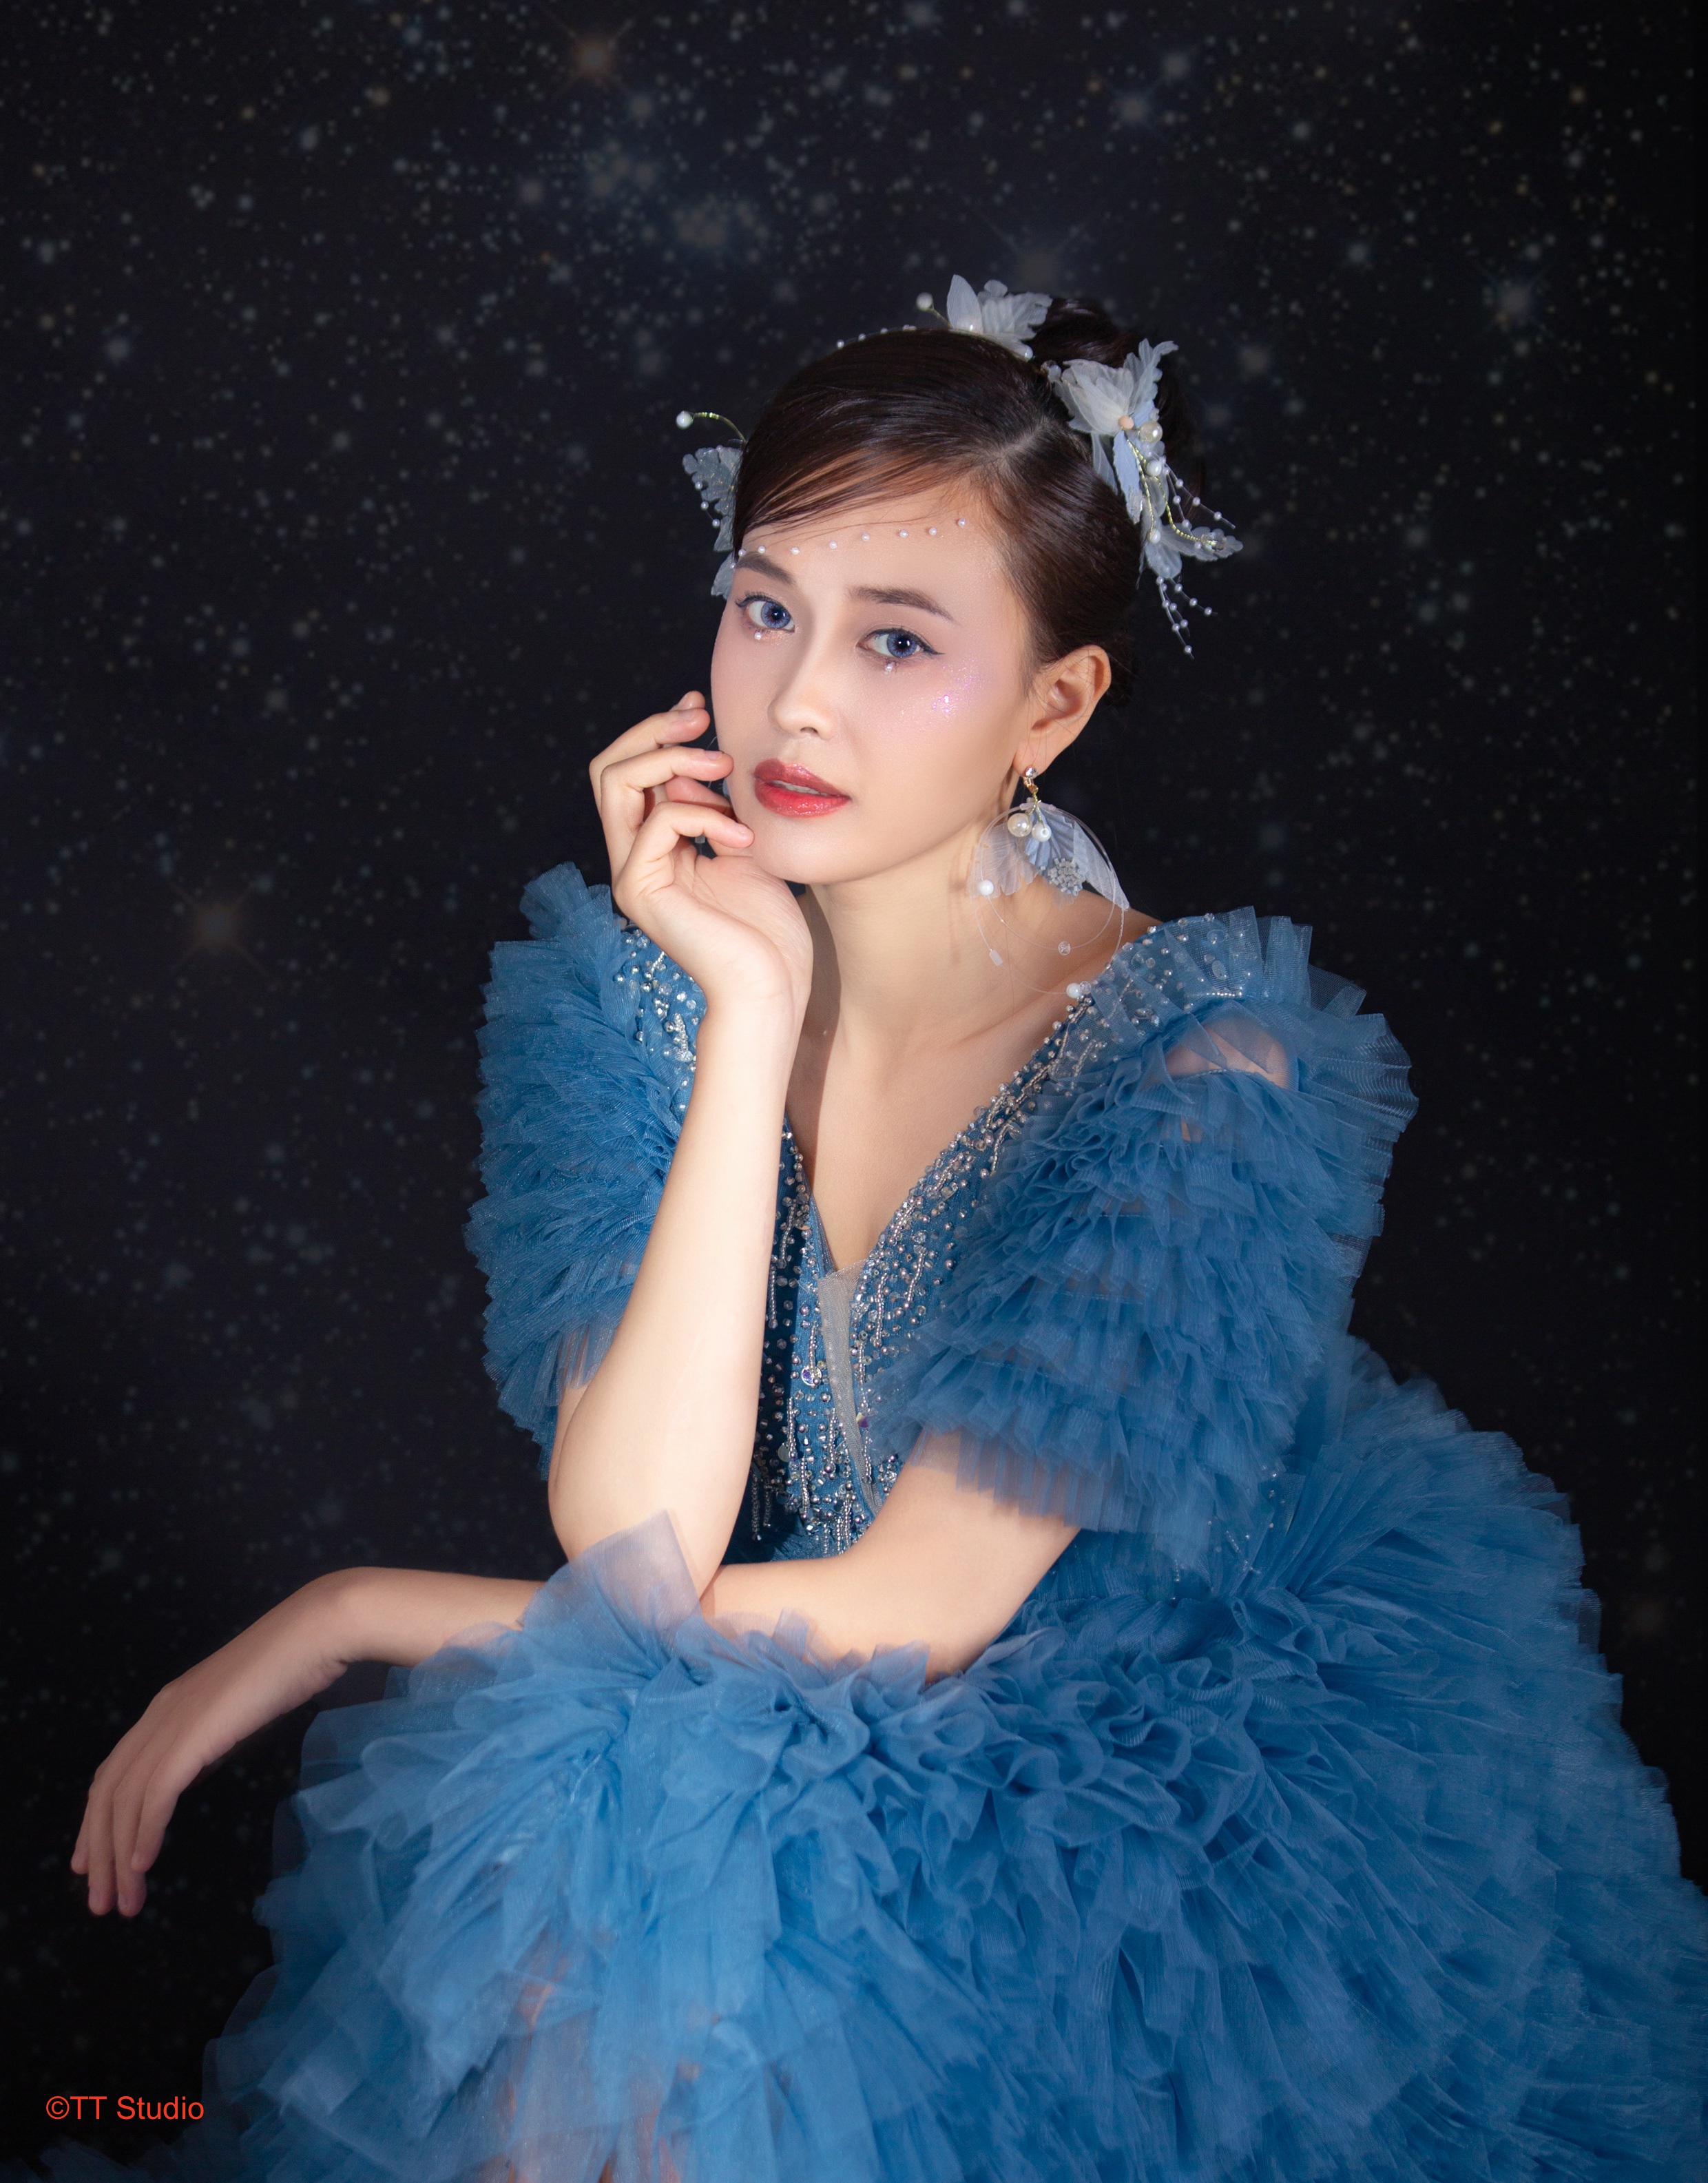
woman, shoulder, arm, flash photography, dress, neck, One piece garment, sleeve, eyelash, standing, iris, embellishment, day dress, fashion design, waist, makeover, gown, black hair, formal wear, long hair, electric blue, fashion model, headpiece, bridal accessory, event, jewellery, bridal party dress, haute couture, fashion accessory, brown hair, cocktail dress, sitting, ruffle, fur, portrait photography, portrait, photo shoot, darkness, vintage clothing, model, necklace